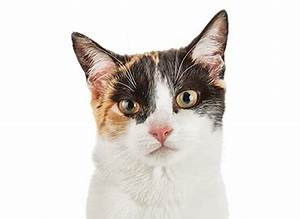
Label: cat